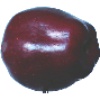
Label: red_delicious_apple